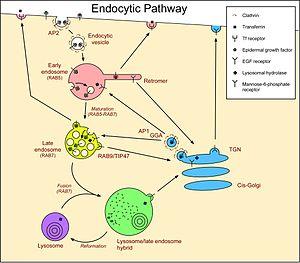
Les endosomes sont des compartiments membranaires que l'on retrouve à l'intérieur des cellules eucaryotes. C'est un organite de la voie de transport membranaire endocytaire provenant du réseau trans-Golgi : les vésicules d'endocytose s'y accrochent et fusionnent pour relarguer leur contenu. Les molécules ou ligands internalisés de la membrane plasmique peuvent suivre cette voie jusqu'aux lysosomes pour être dégradés ou peuvent être recyclés dans la membrane plasmique dans le cycle endocytaire. Les molécules sont également transportées vers les endosomes à partir du réseau trans-Golgi et soit continuent vers les lysosomes, soit sont recyclées vers l'appareil de Golgi.
La protéine Rab-7a apparentée à Ras ou RAB7A est une protéine qui, chez l'homme, est codée par le gène RAB7A.